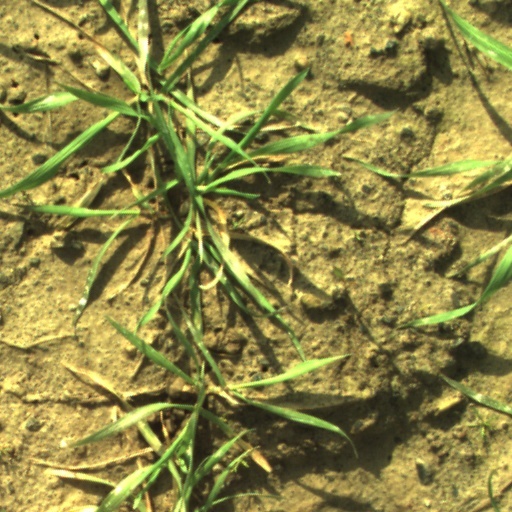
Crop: wheat